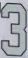
Number: 3